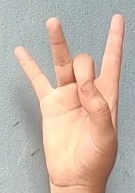
ASL sign: 8